Dalip Tahil

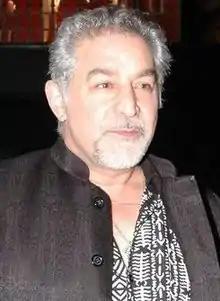
Tahil in 2017

Dalip Tahil (born Dalip Tahilramani; 30 October 1952) is an Indian film, television and theatre actor. He is best known for his work in "Baazigar" (1993), "Raja" (1995), "Hum Hain Rahi Pyar Ke" (1993) and "Qayamat Se Qayamat Tak" (1988), Pyaar Ki Miss Call (2009) along with actor Gaurav Prateek. In the UK, he appeared in the BBC soap opera "EastEnders" as Dan Ferreira, the head of the Ferreira family, from June to December 2003.